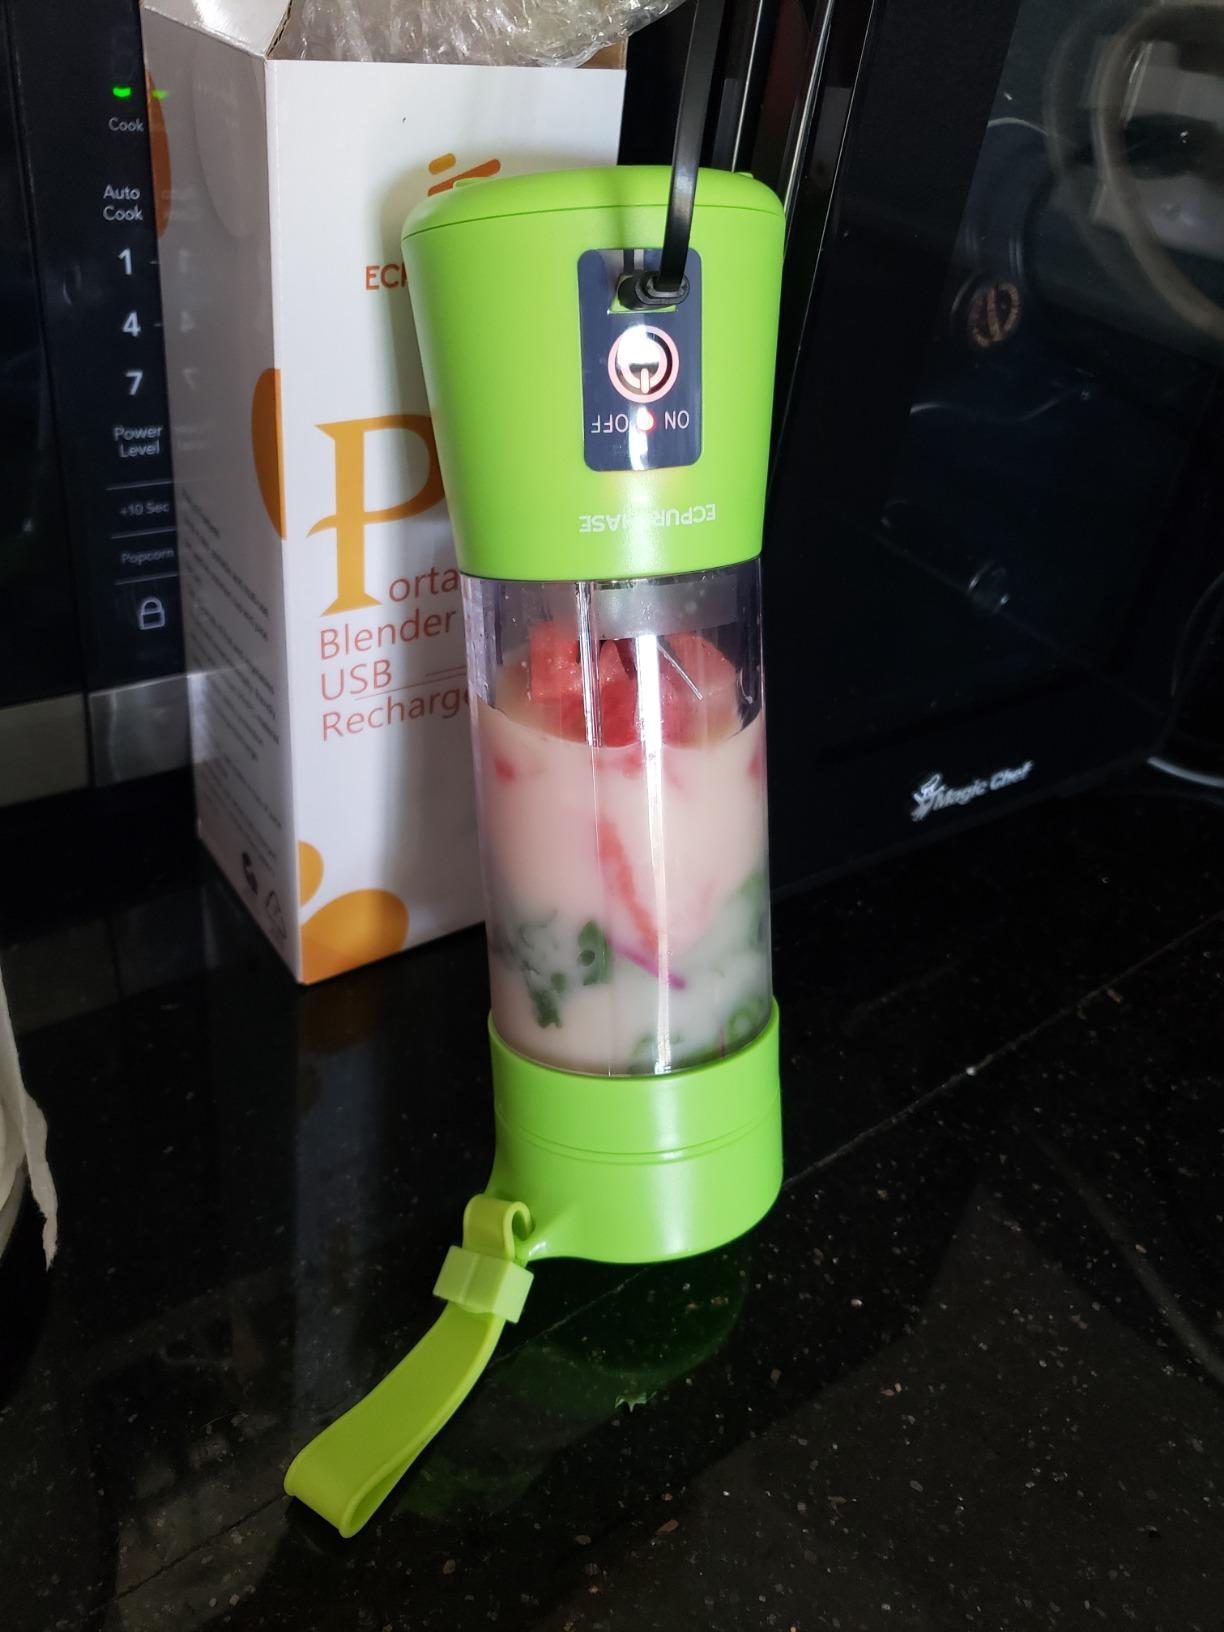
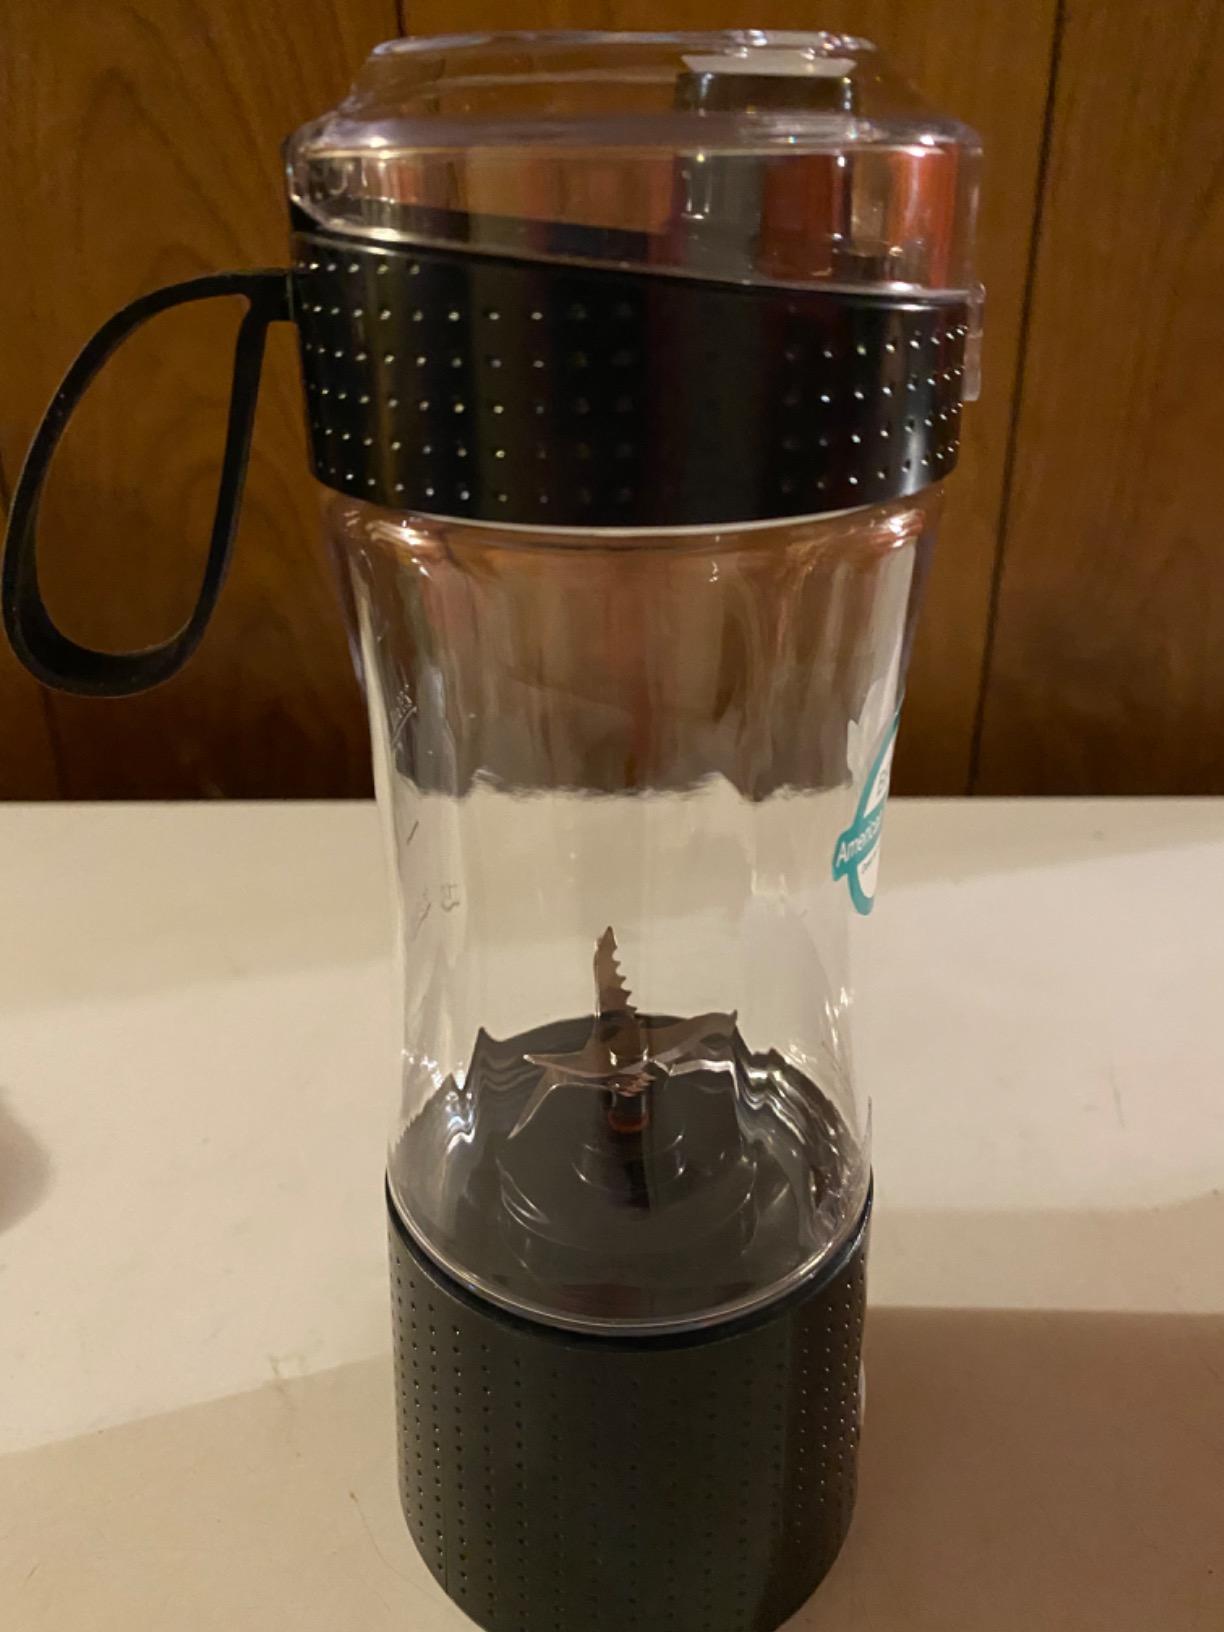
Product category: items_blender
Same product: no